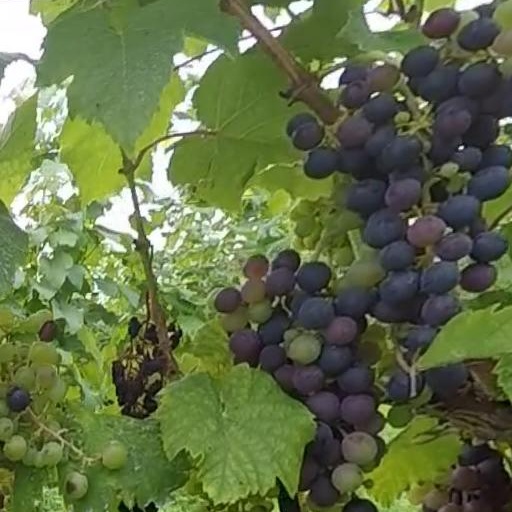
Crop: grape